Theatre of Marcellus

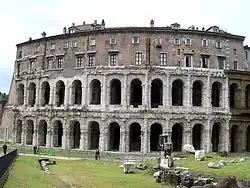
End section, showing later redevelopment

The theatre fell out of use in the early 4th century and the structure served as a quarry, e.g., for the Pons Cestius in 370 AD. However, the statues located inside the building were restored by Petronius Maximus in 421 and the remaining structure still housed small residential buildings.